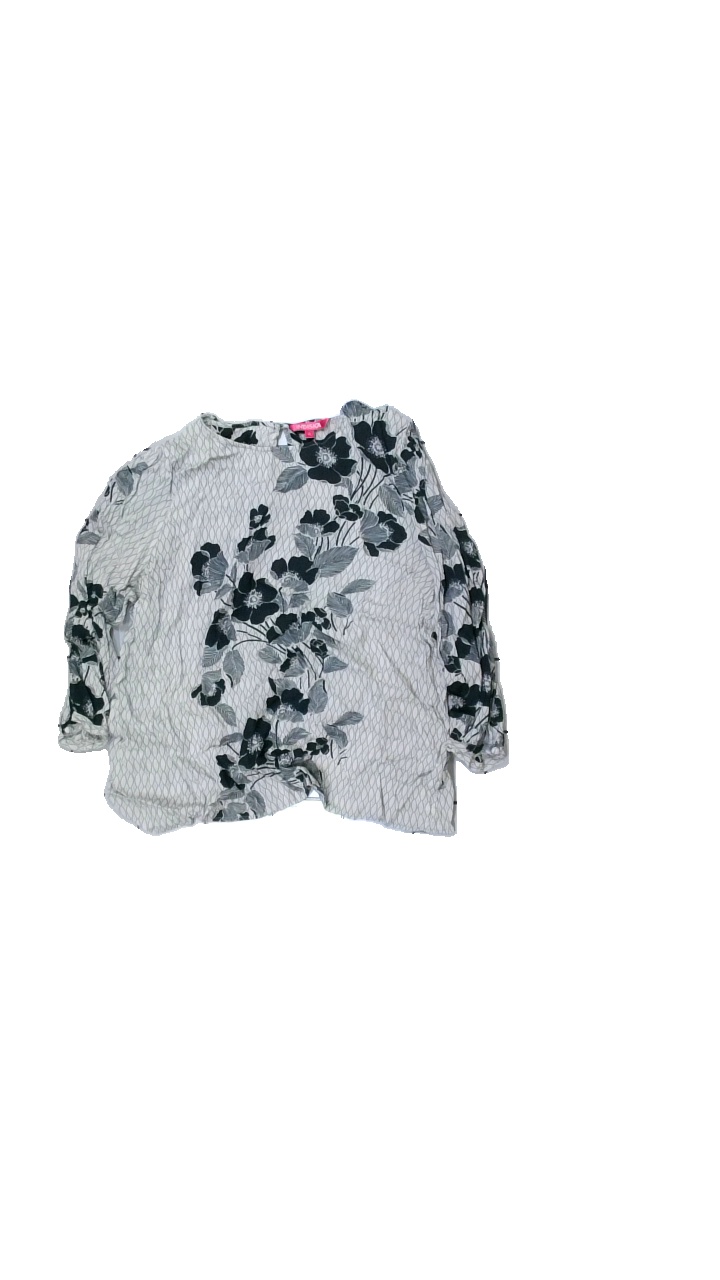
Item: Top (Ladies)
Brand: Indiska
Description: top med blomtryck
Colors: Grey, Black
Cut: C-collar
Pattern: Floral print
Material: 100% viskos
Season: All
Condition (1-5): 5
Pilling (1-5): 5
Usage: Reuse
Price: <50